Šištica waterfall

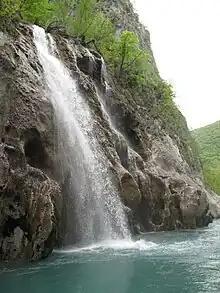
Šištica waterfall

The Šištica Waterfall is an ephemeral waterfall on the Šištica river, near the city of Konjic, Bosnia and Herzegovina. It is considered a natural and geomorphological rarity. The fall, when in flow, is located at the mouth of the river Šištica–the outflow of the Boračko lake–feeding directly into the Neretva.